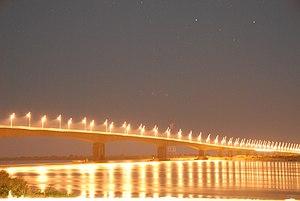
Le pont Armando Emilio Guebuza est un pont du Mozambique qui franchit le fleuve Zambèze. Il relie les provinces de Sofala et de Zambèze. Il porte le nom de Armando Guebuza, qui fut président du Mozambique du 2 février 2005 au 15 janvier 2015.